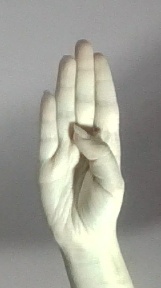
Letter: kaaf